2010 Australian Drivers' Championship

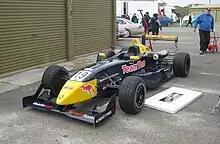
The Dallara F304 of Tom Tweedie at Mallala Motor Sport Park for the 4th round of the championship.

The championship was contested over a seven-round series with a round scheduled for Winton Motor Raceway being cancelled as a cost saving initiative.